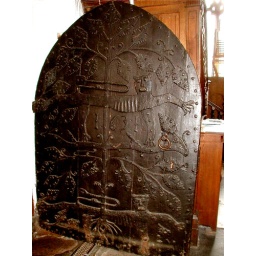
Main door of a church in Dartmouth showing some lion shaped hinges